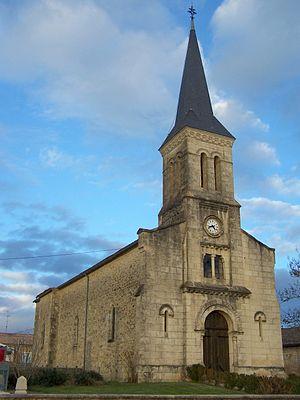
Église de Sigalens (Gironde, France)
Sigalens est une commune du Sud-Ouest de la France, située dans le département de la Gironde, en région Nouvelle-Aquitaine.